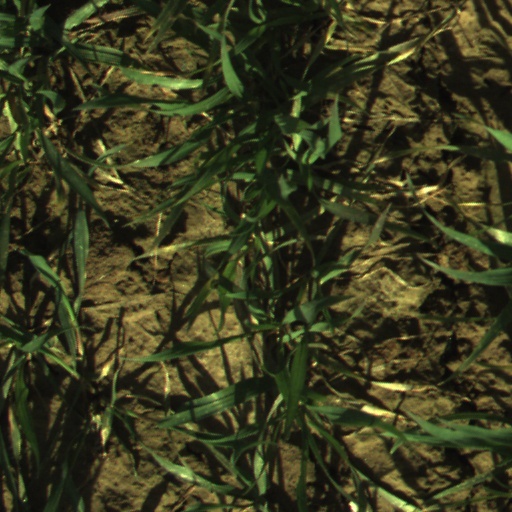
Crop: wheat